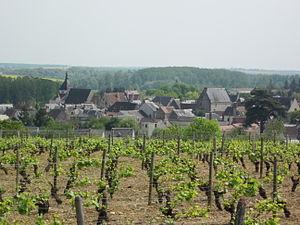
Vue de Reuilly (Indre) depuis le chemin des Congés Vue des vignes, du bourg, de l'église et du Cellier-Dieu
Reuilly est une commune française située dans le département de l'Indre, en région Centre-Val de Loire.
Le vignoble de la vallée de la Loire est une vaste zone de production de vin en France, regroupant plusieurs régions viticoles. Ces régions produisent des vins blancs secs, demi-secs, moelleux, voire liquoreux, des vins rouges le plus souvent légers et des vins rosés ; on trouve également de nombreux vins effervescents. Toutes ces régions sont situées au bord de la Loire et de ses affluents, et une partie est située dans le Val de Loire..
L'Indre est un département français de la région Centre-Val de Loire qui tire son nom de l'Indre, une rivière qui le traverse. L'Insee et la Poste lui attribuent le numéro de code 36.
Le reuilly est un vin d'appellation d'origine contrôlée produit autour de Reuilly, dans l'Indre et le Cher, en Centre-Val de Loire.